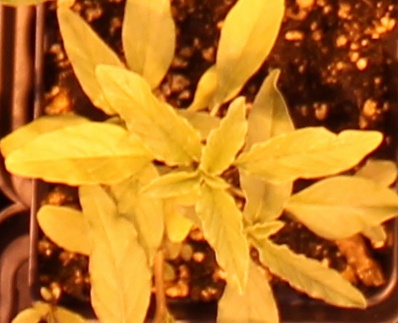
Label: Waterhemp